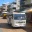
Label: ambulance